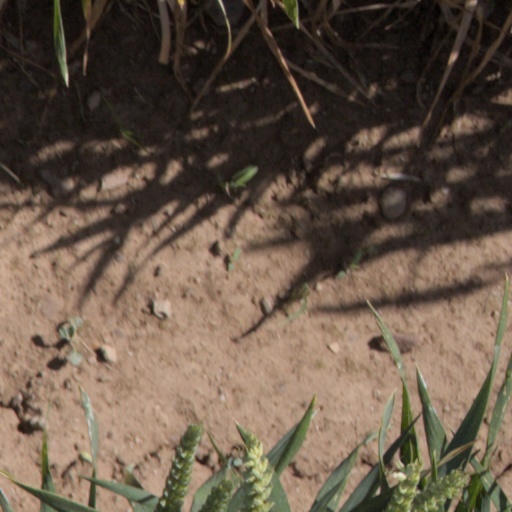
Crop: wheat